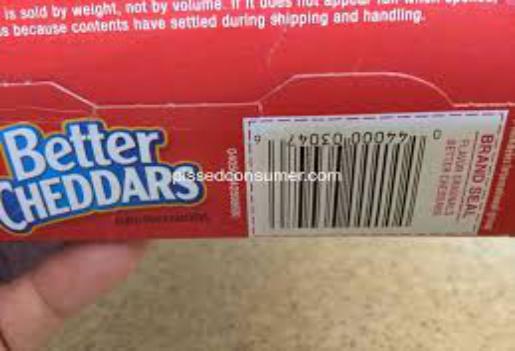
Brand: Better Cheddars
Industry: Food